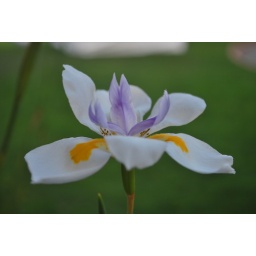
this beautiful white yellow and purple flower i saw in pebble beach at 17 mile drive